United Nations Security Council Resolution 1107

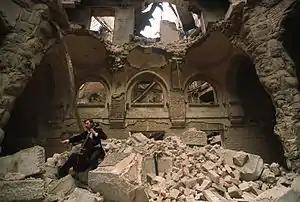
Destroyed National Library in Sarajevo

United Nations Security Council resolution 1107, adopted unanimously on 16 May 1997, after recalling Resolution 1103 (1997) on the United Nations Mission in Bosnia and Herzegovina (UNMIBH) and United Nations International Police Task Force (UN-IPTF) in Bosnia and Herzegovina, the Council authorised a further increase in the number of police personnel of UNMIBH.